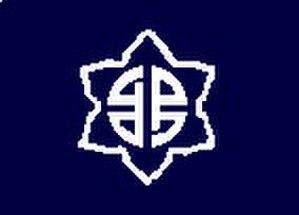
Shinjō est une ville de la préfecture de Yamagata au nord de l'île de Honshū au Japon.